Crossed fingers

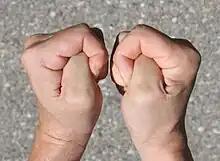
Pressing thumbs as gesture to wish for luck in German-speaking and many Slavic countries

Referring to female genitals, it is comparable to the middle finger in American culture.